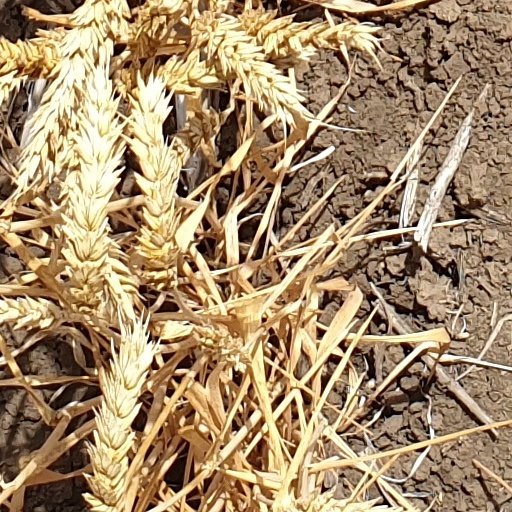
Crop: wheat